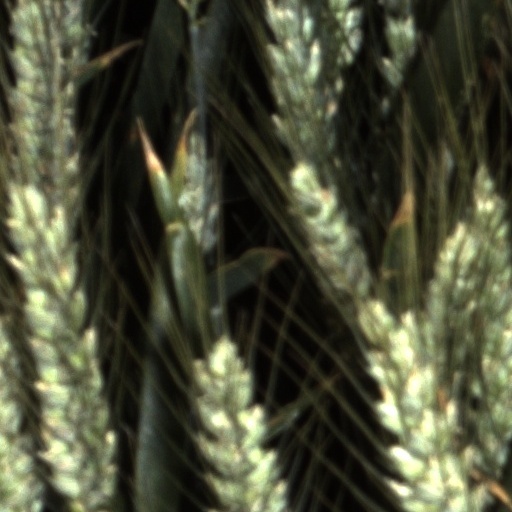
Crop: wheat